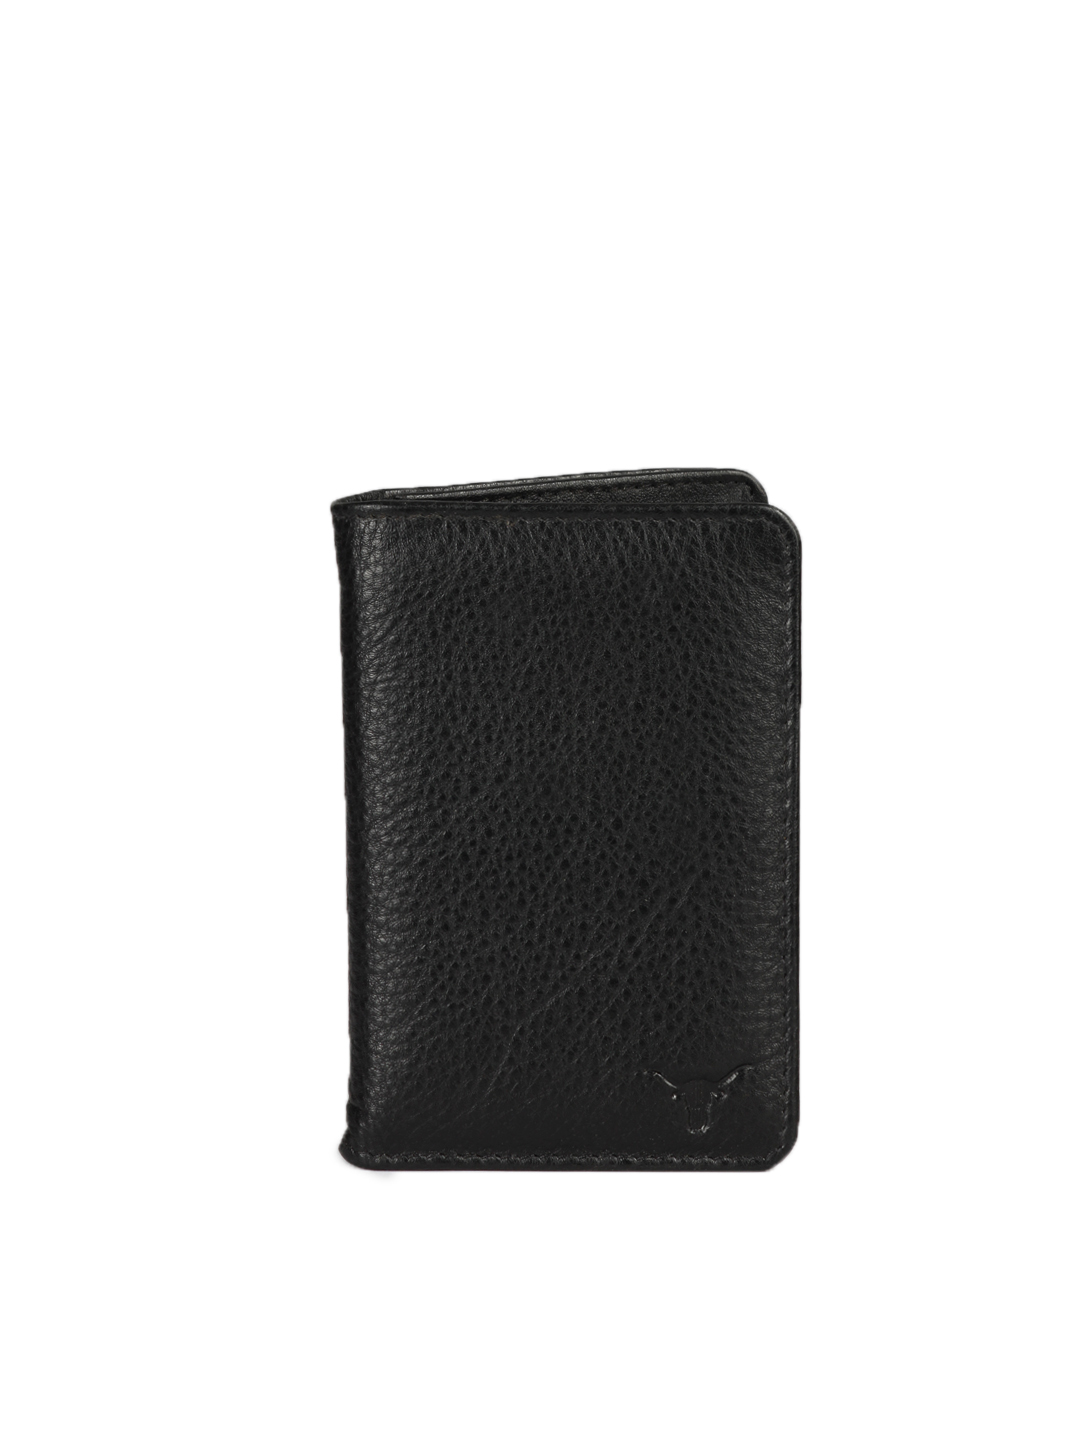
Hidekraft Men Black Card Holder
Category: Accessories / Wallets / Wallets
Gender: Men
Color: Black
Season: Summer 2012
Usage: Casual